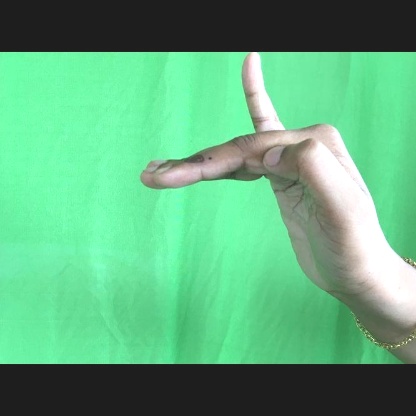
Mudra: Hamsapaksha